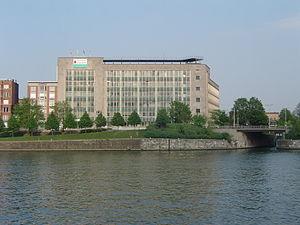
Le quai Gloesener est une artère de la ville de Liège, sur la rive droite de la Meuse, dans le quartier des Vennes et le sous-quartier de Fétinne.